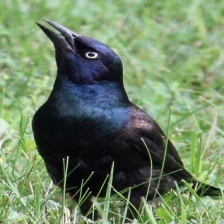
Species: COMMON GRACKLE
Scientific name: QUISCALUS QUISCULA